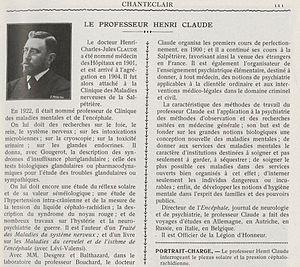
Chanteclair . - 1925. - 20e année, p. 111 Pour établir des liens vers ce document, utiliser les URL ci-dessous
Henri Claude, né en 1869 à Paris et mort en 1945 dans la même ville, est un neurologue et psychiatre français internationalement reconnu.